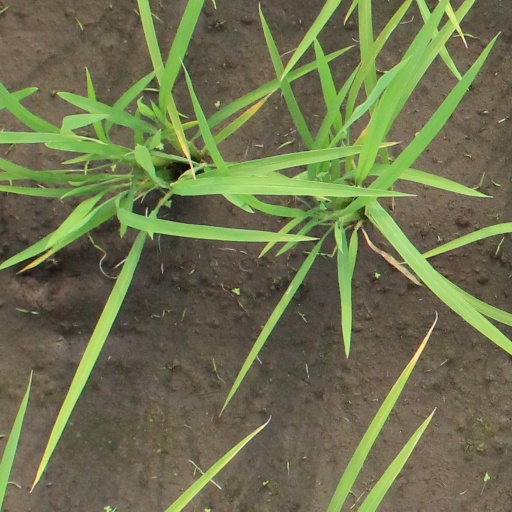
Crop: rice